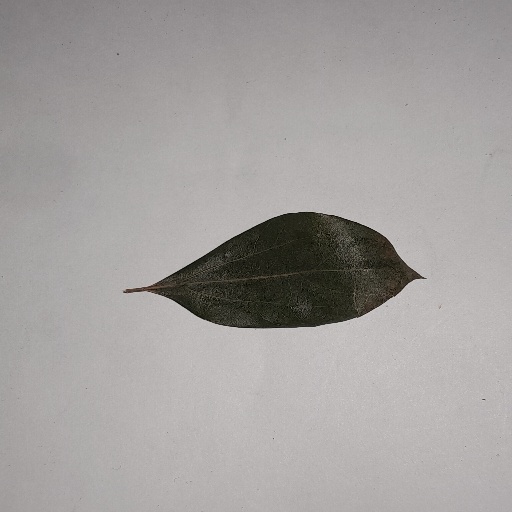
Species: Camphor
Leaf condition: Bacterial Spot